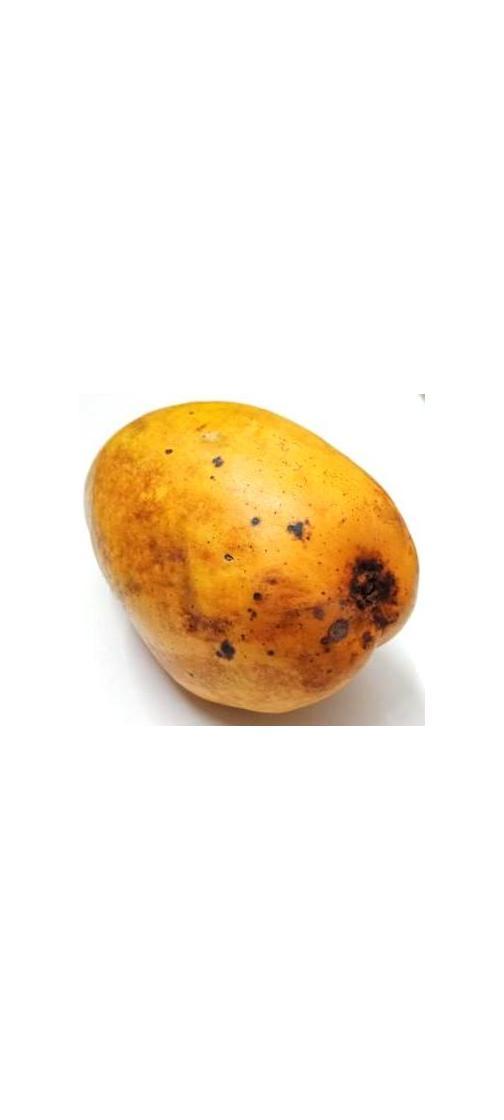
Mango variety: Bari-11